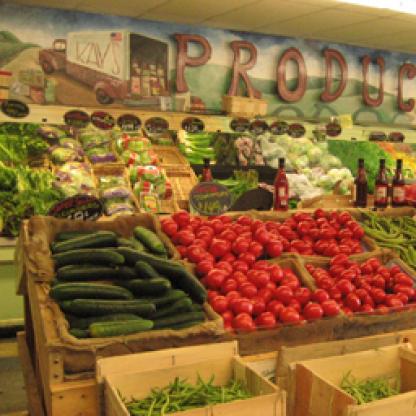
Scene: Indoor